Customs declaration

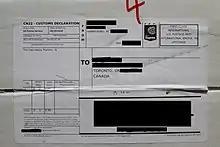
Customs declaration used for parcels.

Some nations require a customs declaration form from each person crossing the border, while other nations require one form per family traveling together. A family is usually defined as family members residing in the same household, who are related by marriage, adoption, blood, or domestic relationship.